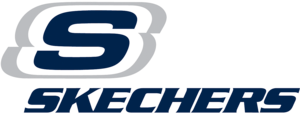
Skechers est une entreprise spécialisée dans la confection de chaussures. Fondée par Robert et Michael Greenberg en 1992 à Manhattan Beach en Californie, elle était spécialisée dans les bottes et les chaussures de planche à roulettes avant de devenir généraliste dans le domaine de la chaussure de sport.